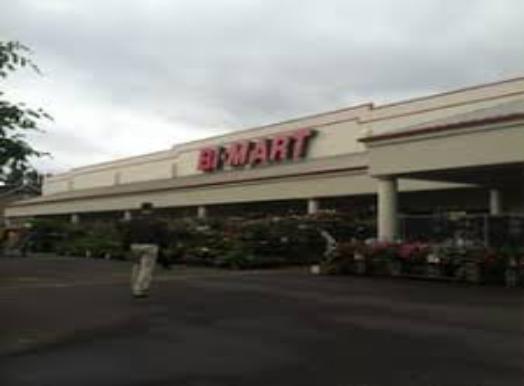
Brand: Bi-Mart
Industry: Transportation